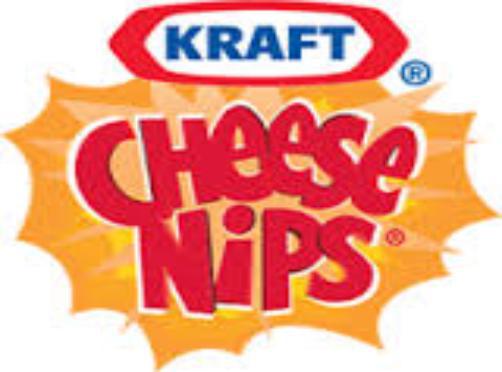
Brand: Cheese Nips
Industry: Food